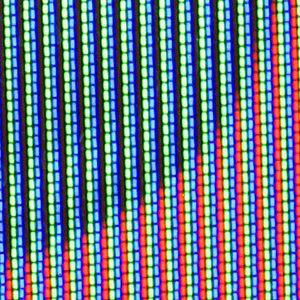
L’yttrium est l'élément chimique de numéro atomique 39, de symbole Y. L'yttrium est un élément de transition d'apparence métallique, qui possède un comportement chimique proche de celui des lanthanides, et classé historiquement parmi les terres rares, avec le scandium et les lanthanides. Dans la nature, il ne se rencontre jamais à l'état natif, mais le plus souvent combiné avec des lanthanides dans des minerais de terres-rares. Son seul isotope stable est ⁸⁹Y. C'est également le seul isotope naturel.